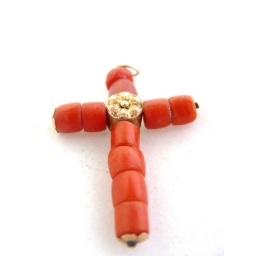
Vintage real coral pendant cross with golden color rosette in the middle.